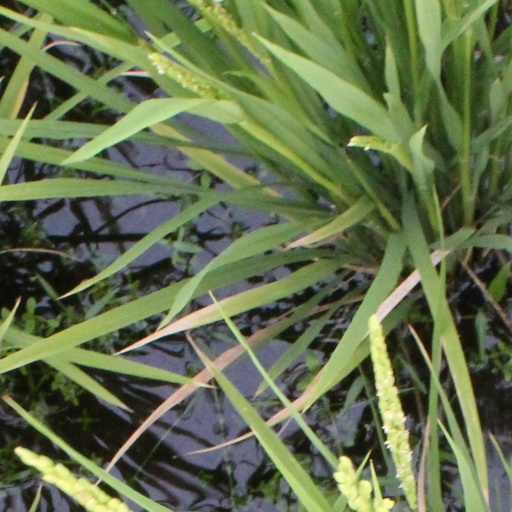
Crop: rice